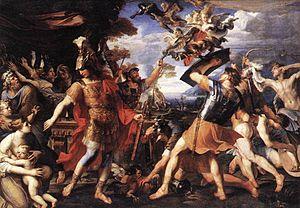
François Perrier, né à Pontarlier vers 1594 et mort à Paris le 2 novembre 1649, est un peintre et graveur français, cofondateur de l'Académie royale de peinture et de sculpture.